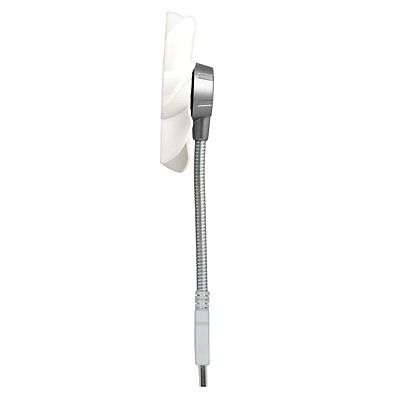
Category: fan